Gyratory equipment

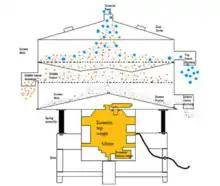
Schematic diagram of a gyratory screener

The gyratory equipment contains decks of cards on top of each other with the coarsest screen on top and the finest below. The feed is inserted from the top and gyratory motion triggers the penetration of particles into the next deck through screen openings.